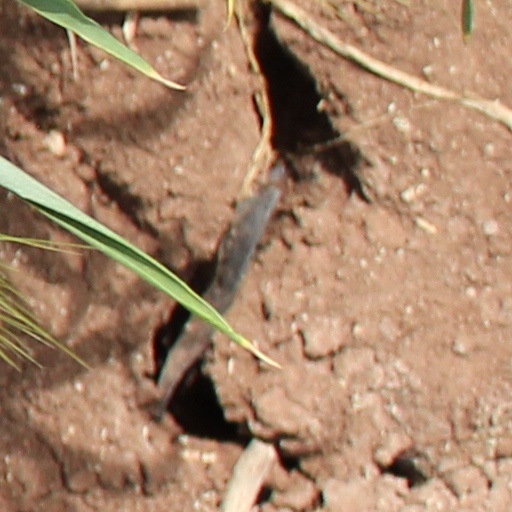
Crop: wheat